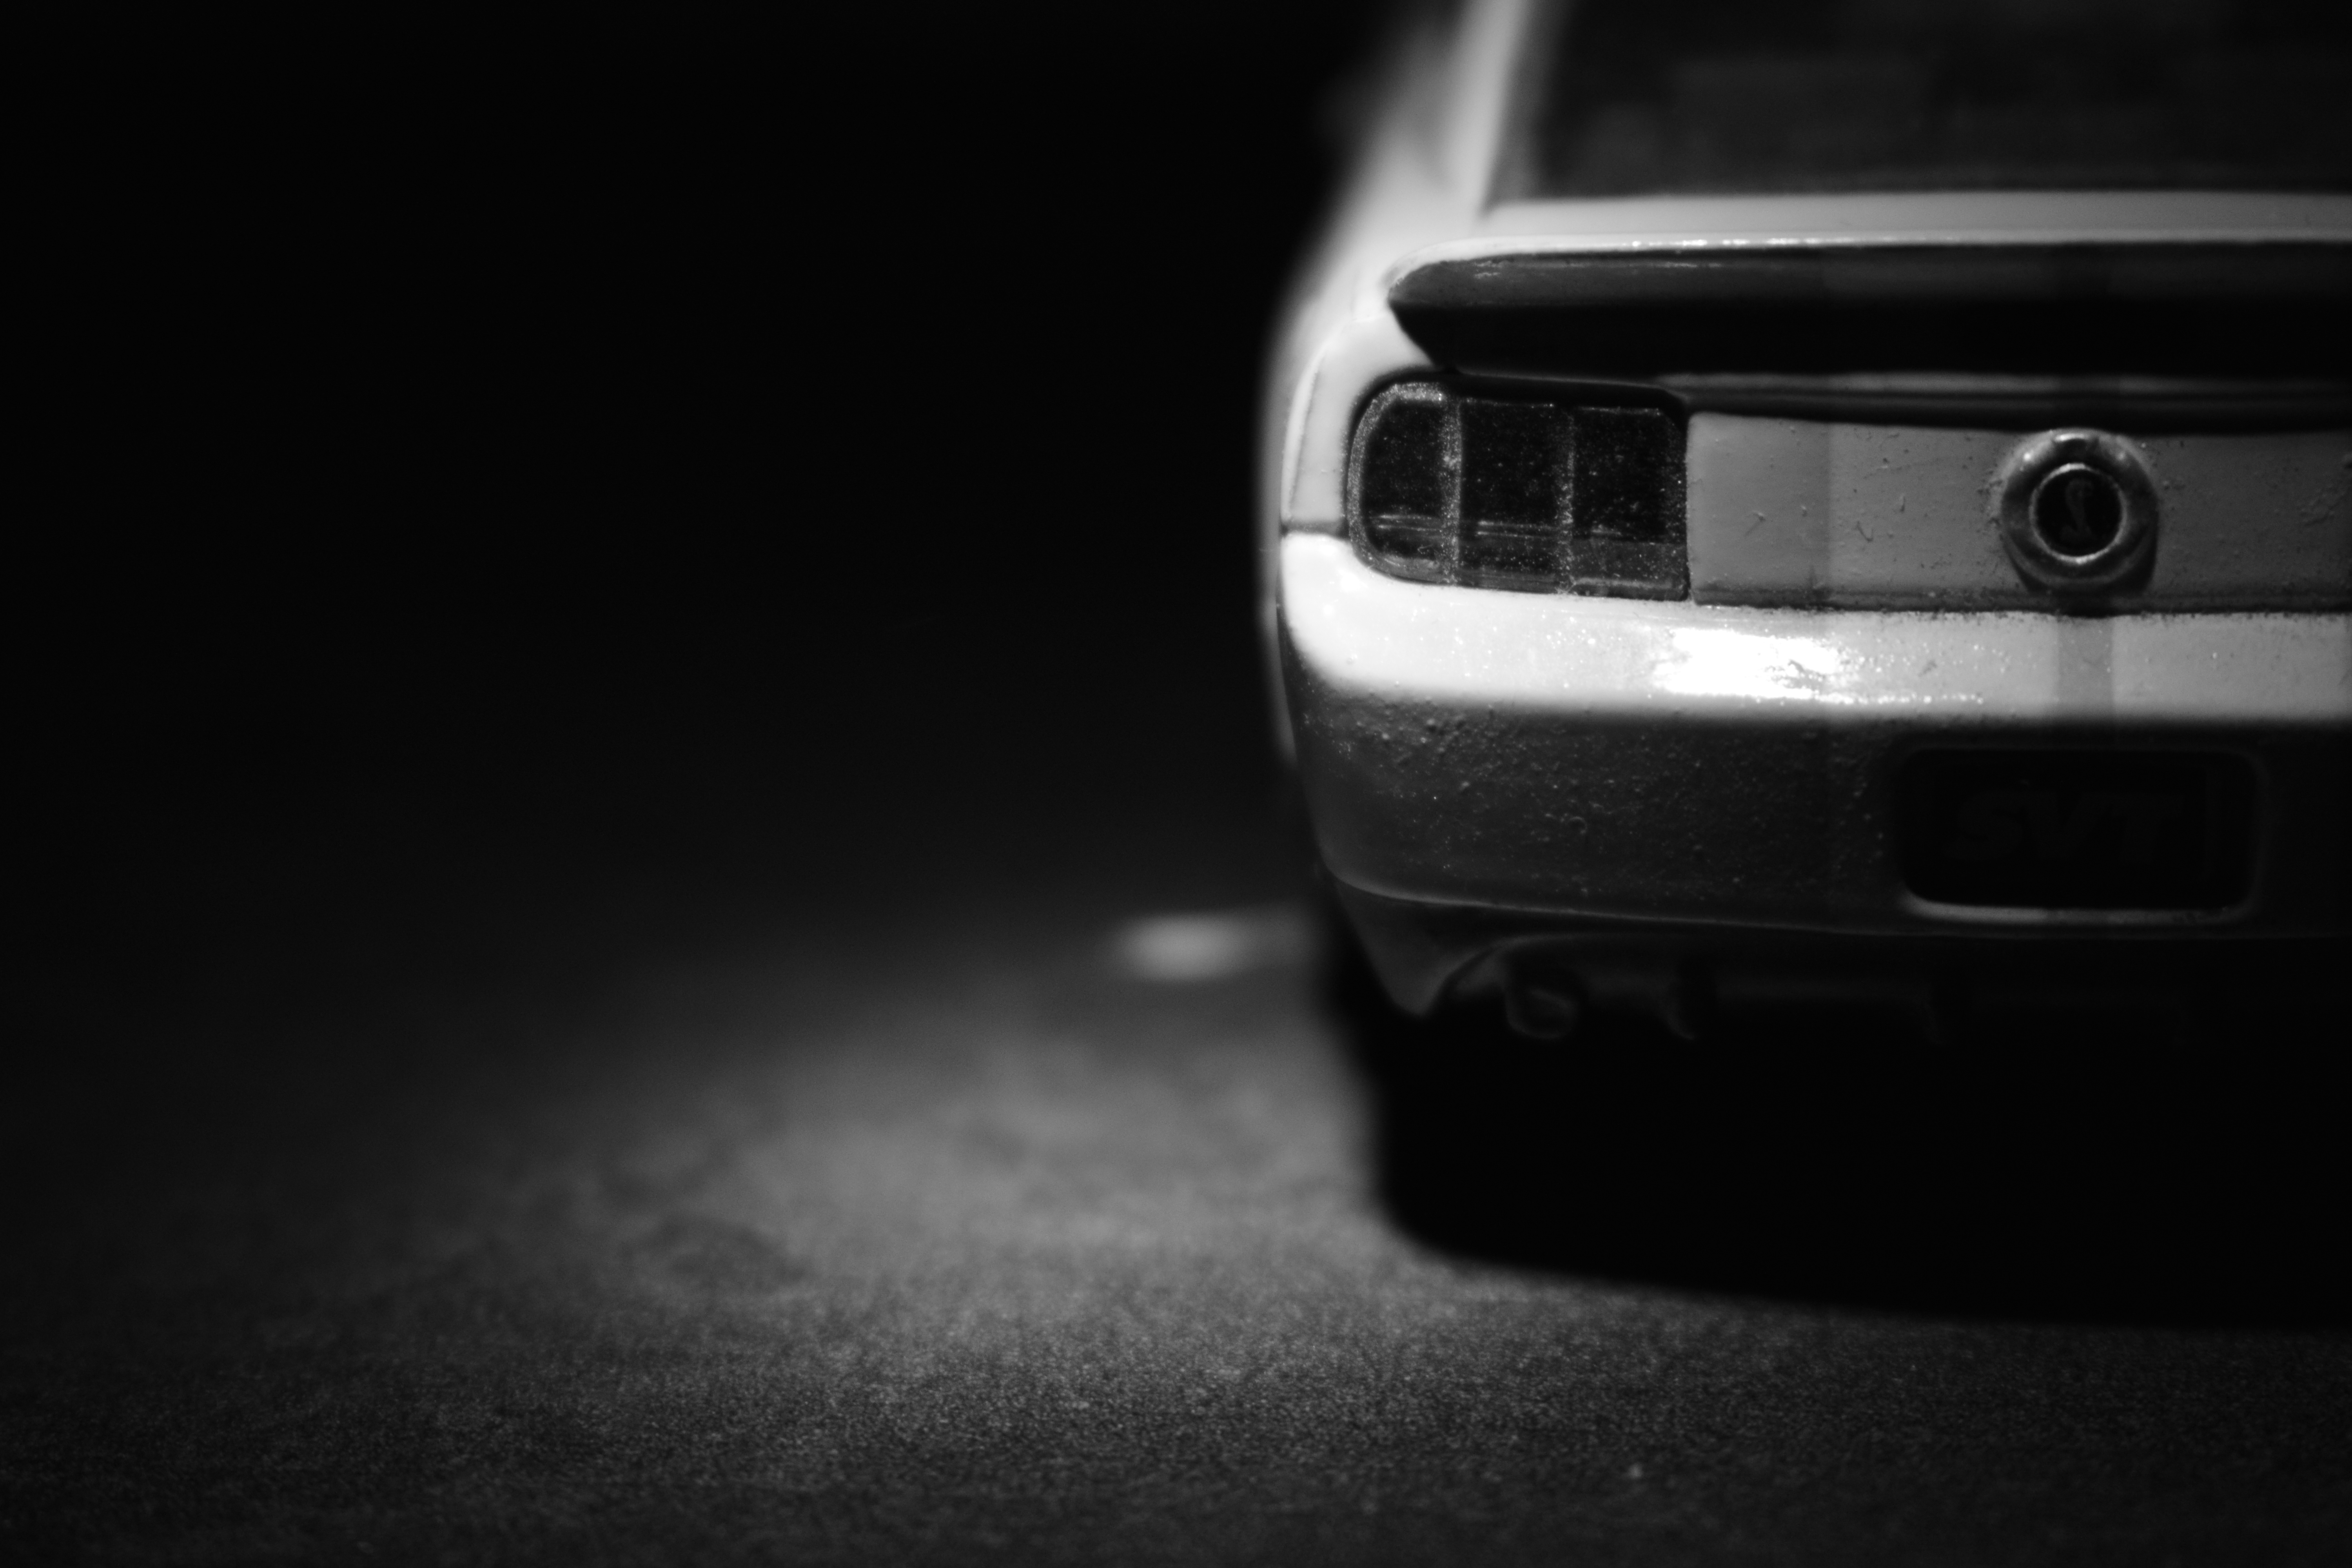
low key, Mustang Toy, car, white, black, black and white, automotive design, photography, automotive lighting, light, vehicle, monochrome photography, reflection, rim, automotive exterior, wheel, automotive wheel system, motor vehicle, headlamp, monochrome, personal luxury car, computer wallpaper, performance car, darkness, bumper, auto part